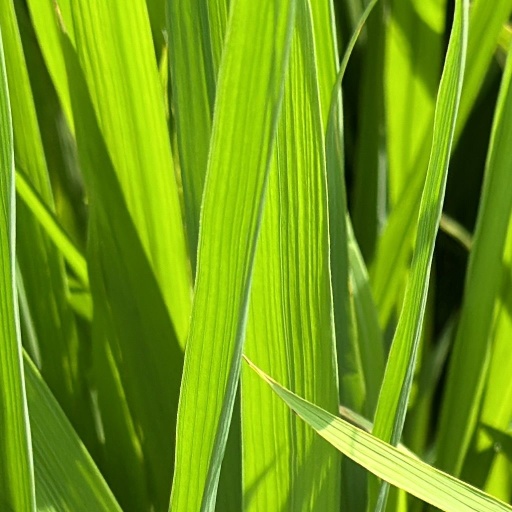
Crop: rice